Bobby Anderson (actor)

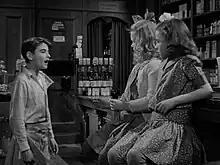
Bobby Anderson (left) with young Mary and Violet in "It's a Wonderful life" (1946)

Robert James Anderson (March 6, 1933 – June 6, 2008) was an American child actor and television producer, whose roles included young George Bailey in "It's a Wonderful Life".